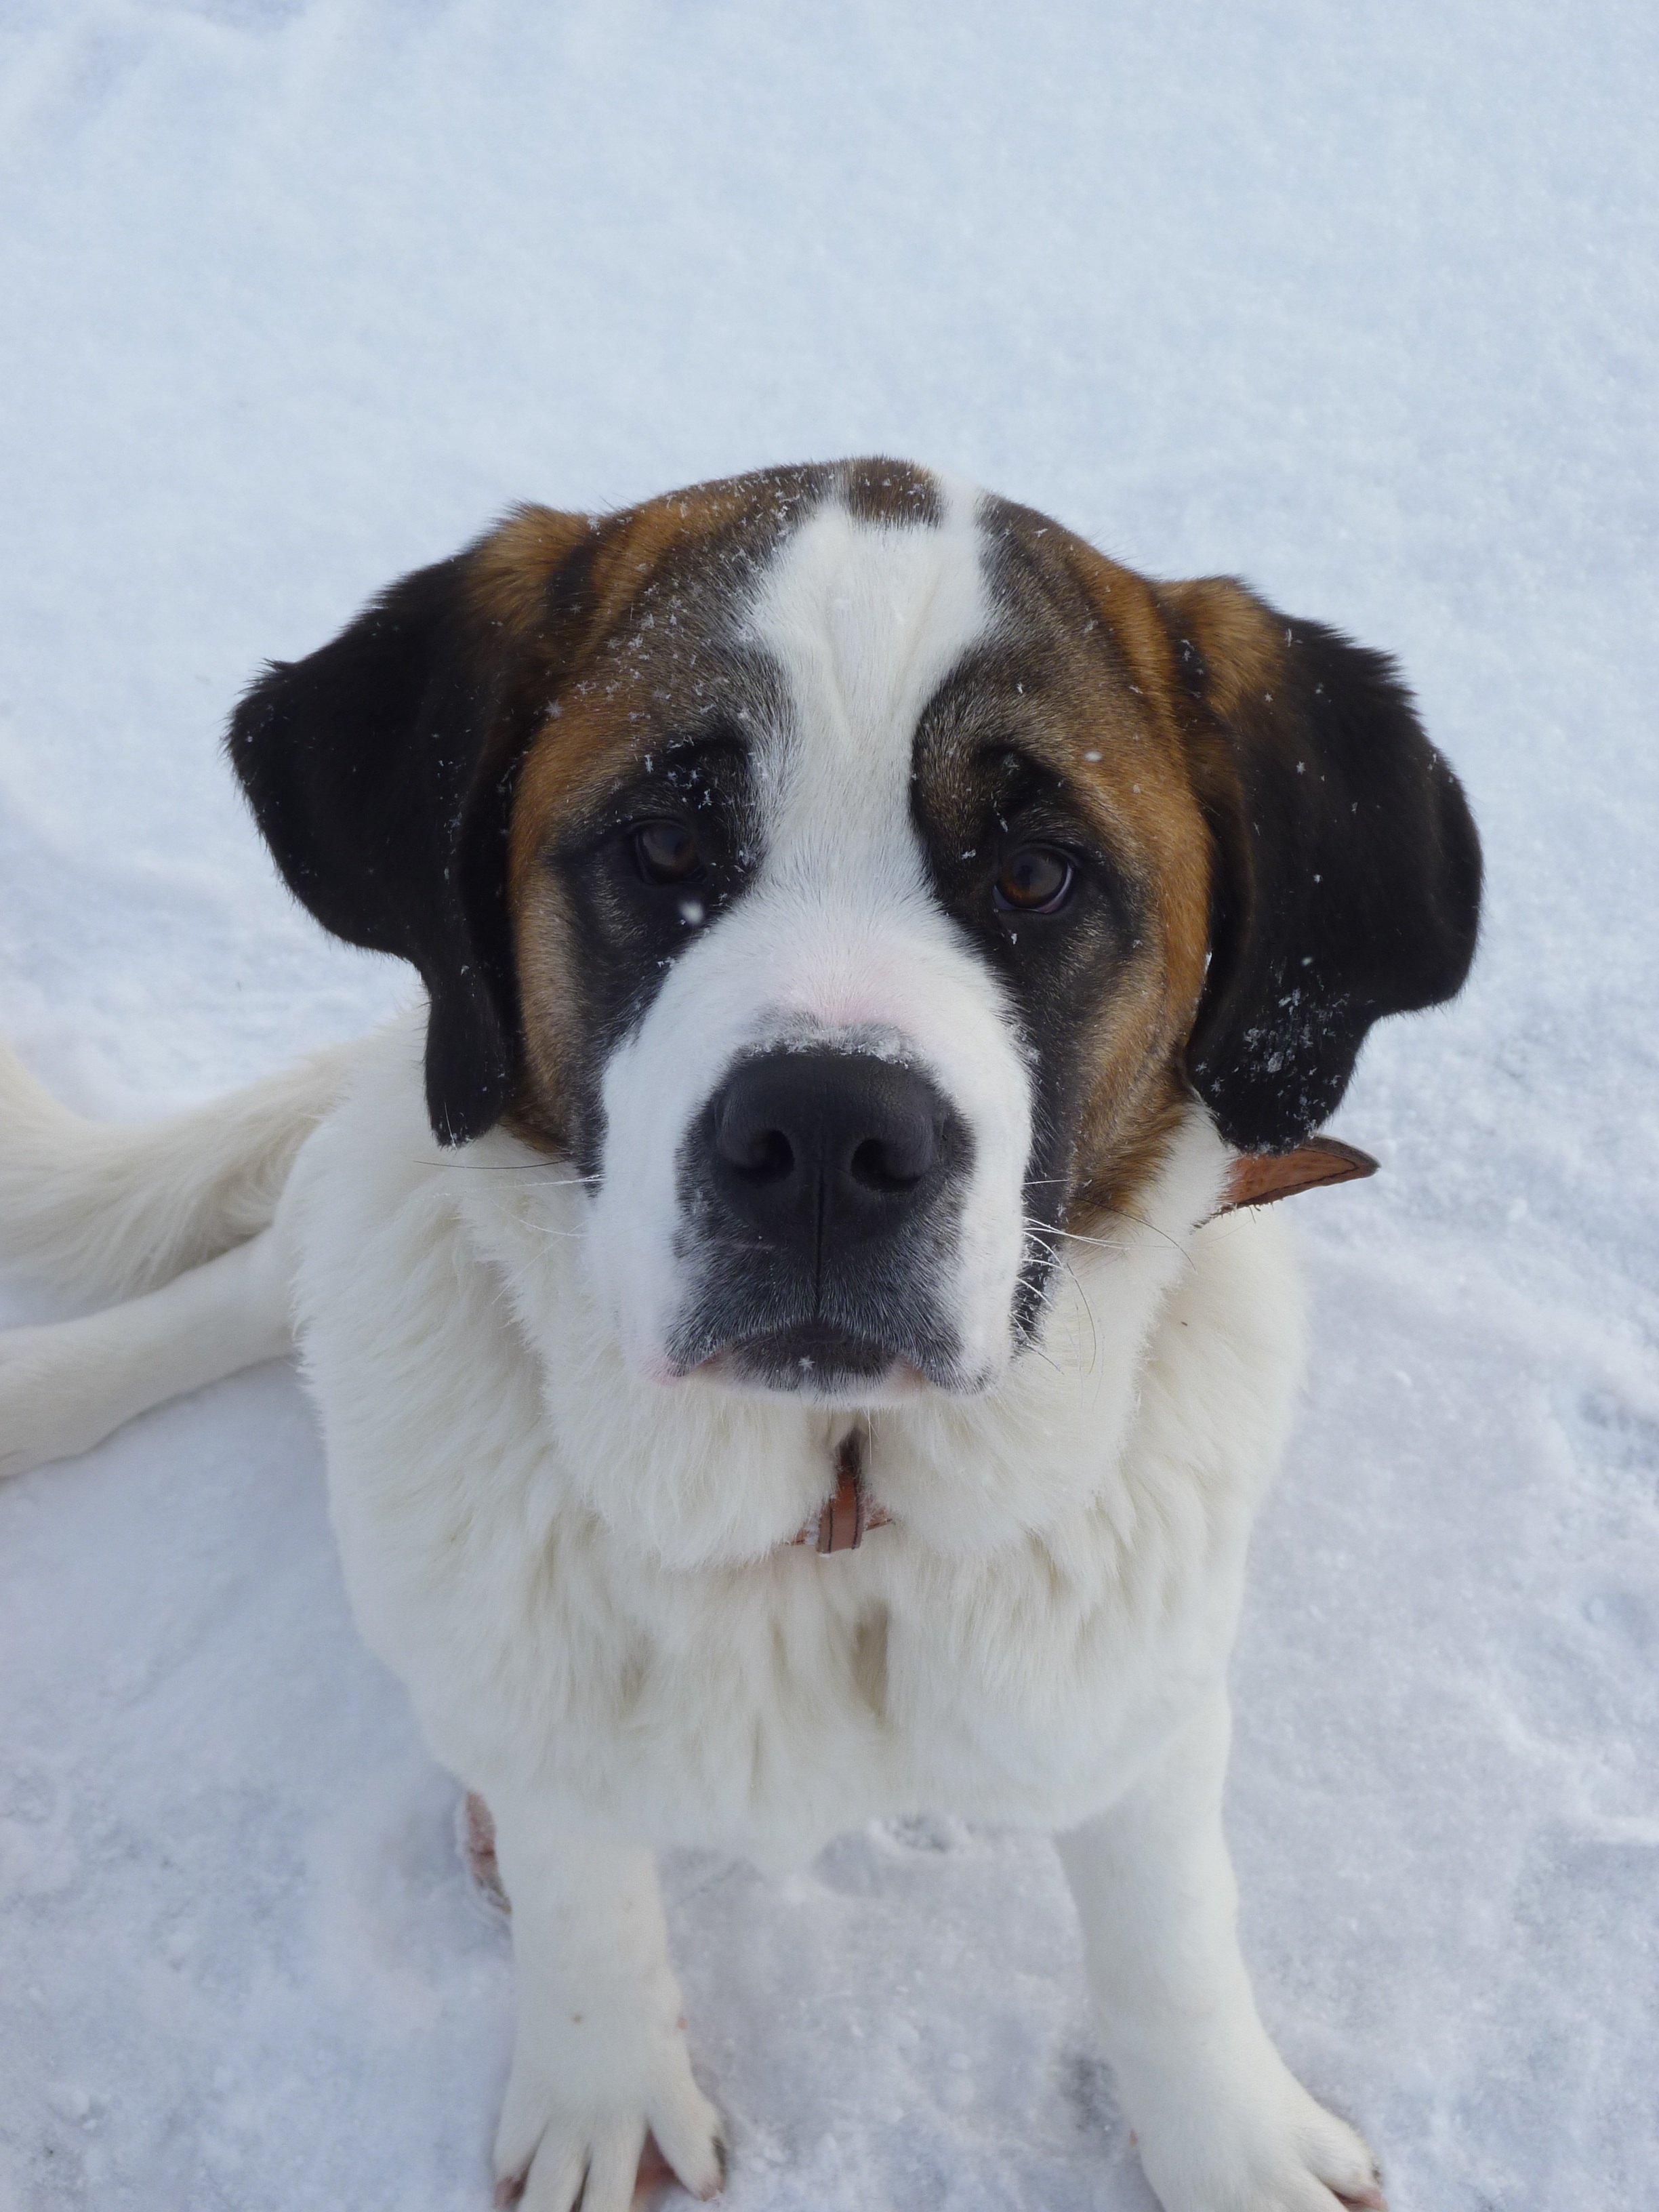
puppy, dog, cute, mammal, animals, vertebrate, dog breed, puppies, st bernard, dog like mammal, carnivoran, dog crossbreeds, moscow watchdog